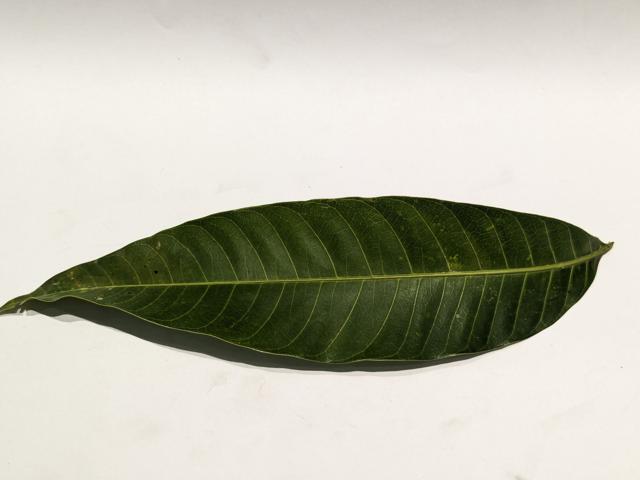
Mango leaf variety: Haribhanga